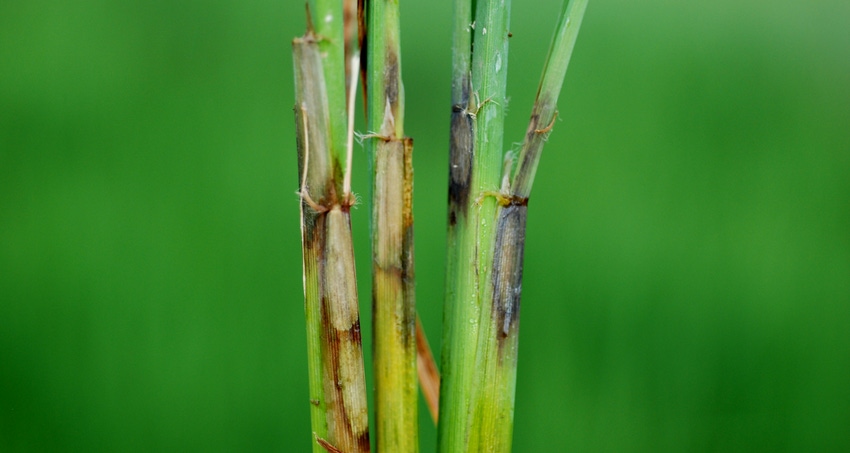
Plant: Ginger
Disease: ginger sheath blight